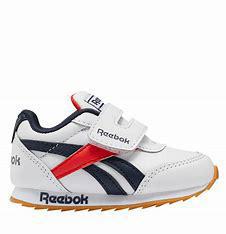
Brand: Reebok
Model: Royal Classic Jogger 2